2019 Ford EcoBoost 200

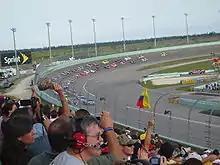
Homestead-Miami Speedway, the track where the race was held.

Homestead-Miami Speedway is a motor racing track located in Homestead, Florida. The track, which has several configurations, has promoted several series of racing, including NASCAR, the Verizon IndyCar Series, the Grand-Am Rolex Sports Car Series and the Championship Cup Series.